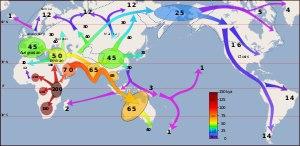
L'expansion planétaire de l'Homme moderne décrit la diffusion de l'Homme moderne à travers toute la planète, après sa sortie d'Afrique il y a environ 55 000 ans. Il n'a fallu que quelques milliers d'années à l'Homme moderne pour atteindre l'Australie vers l'Est et l'Europe vers le Nord, et un peu plus de temps pour atteindre l'Amérique puis les iles du Pacifique. Cette description s'appuie sur la théorie de l'origine africaine de l'Homme moderne.